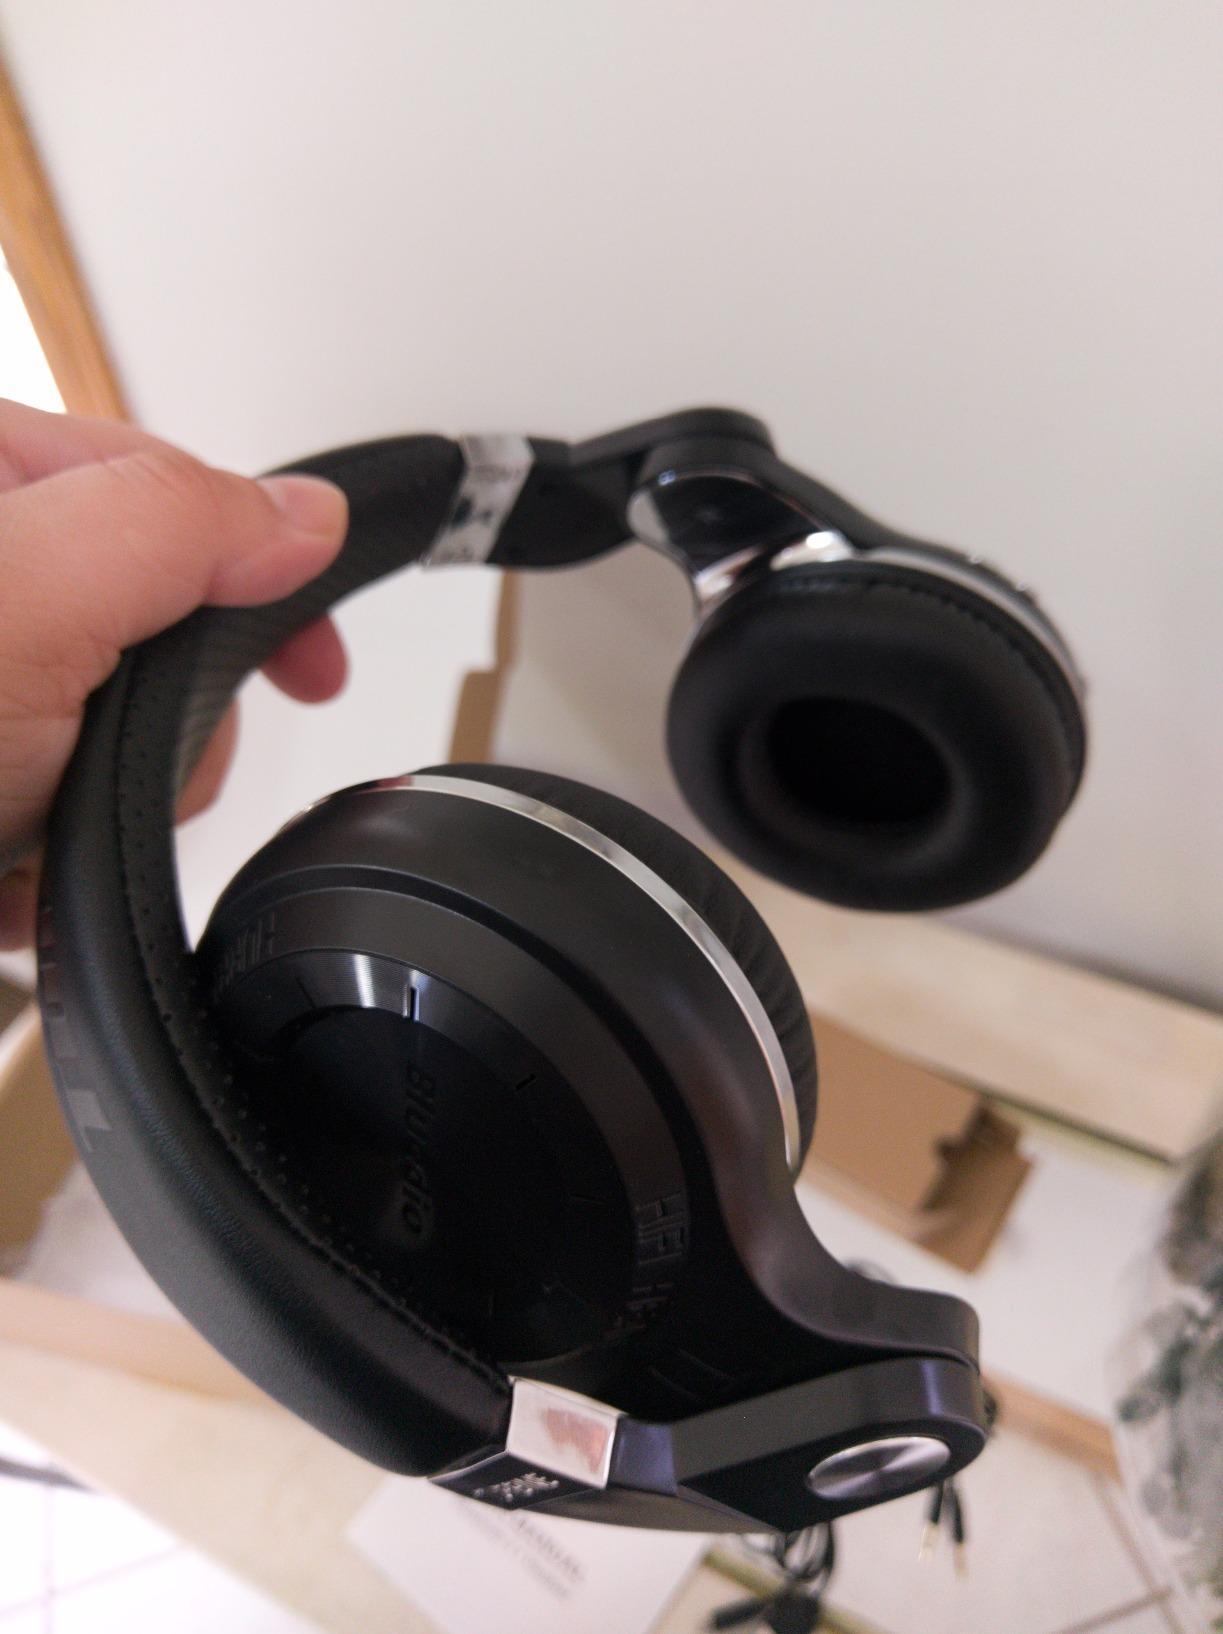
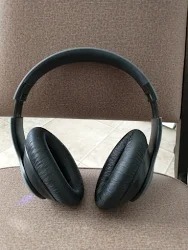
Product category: headphones
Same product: no